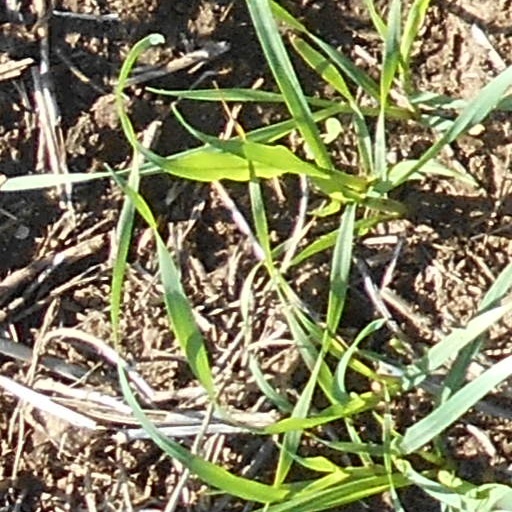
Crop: wheat